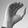
ASL letter: C